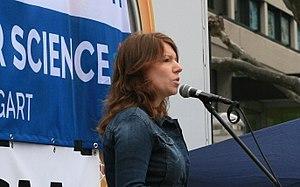
L'Assemblée parlementaire franco-allemande est une institution binationale entre la France et l'Allemagne. L’Assemblée est chargée de veiller à la mise en œuvre des dispositions du traité d'Aix-la-Chapelle, d'élaborer des propositions notamment sur les enjeux transfrontaliers, et de promouvoir la mise en œuvre conjointe des directives de l’Union européenne.
Anna Christmann, née le 24 septembre 1983, est une femme politique allemande membre de l'Alliance 90 / Les Verts. Elle est membre du parlement fédéral allemand, le Bundestag, depuis les élections fédérales de 2017.